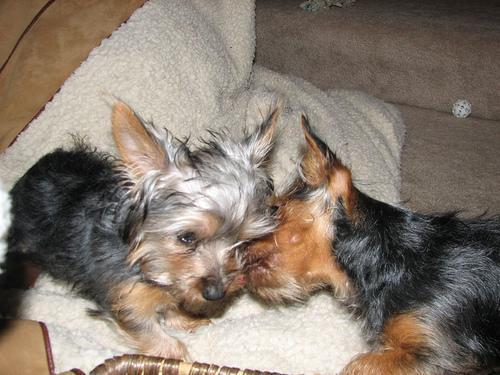
silky_terrier